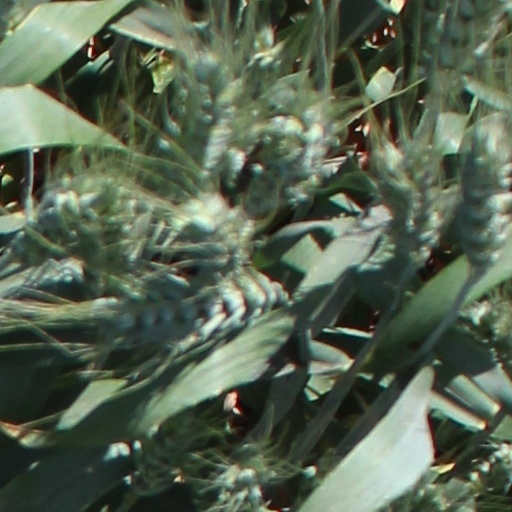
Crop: wheat